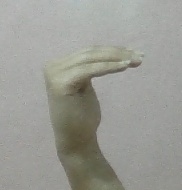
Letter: haa